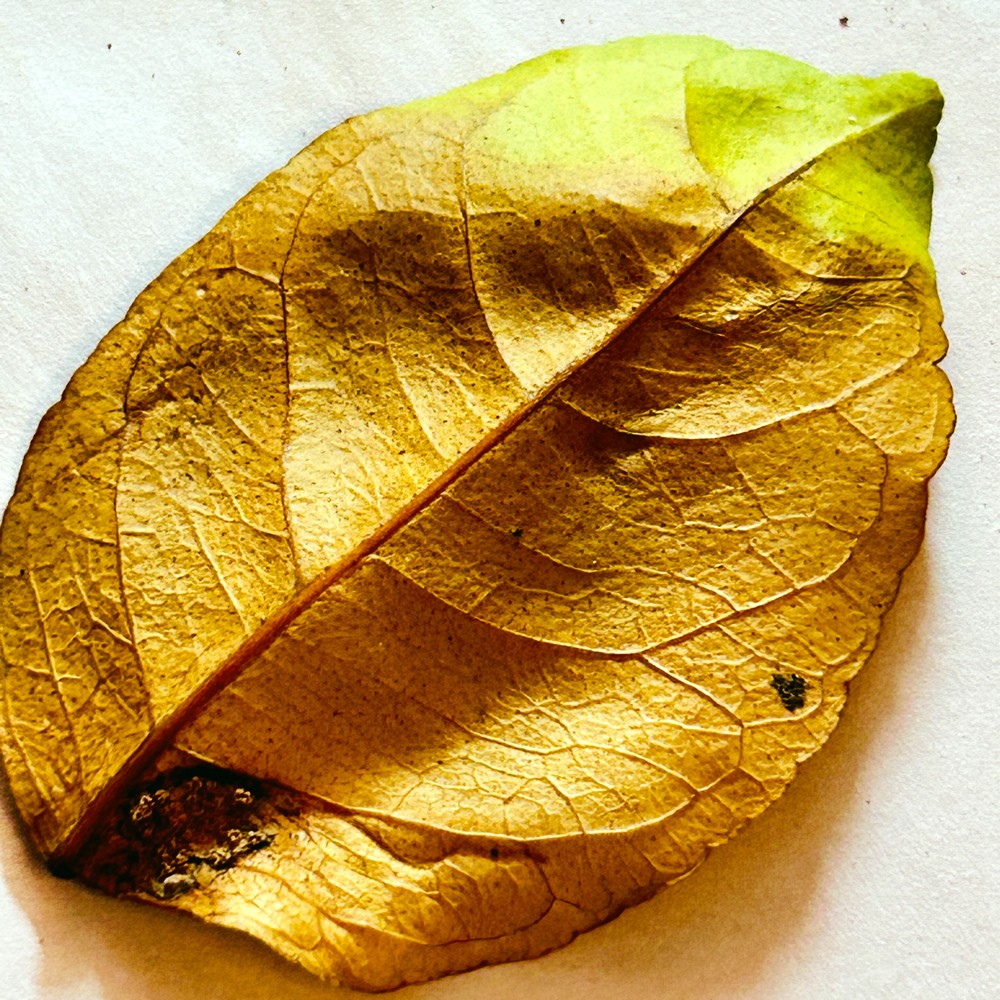
Label: Dry Leaf